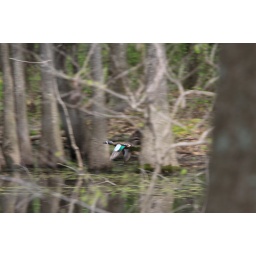
A duck flying through the swamp near Goose Pond.